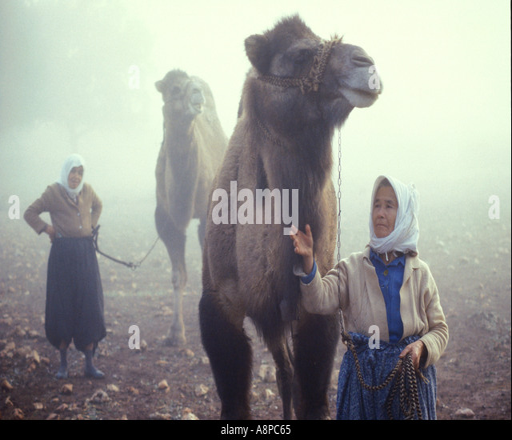
women leading their camels in early morning fog on a mountainous track